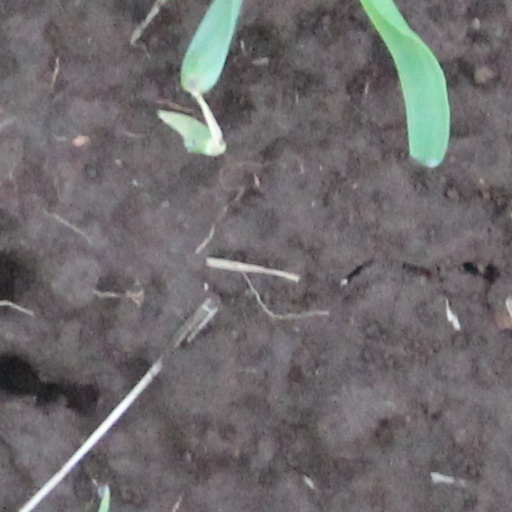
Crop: wheat